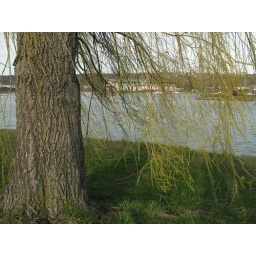
another pretty tree by the water